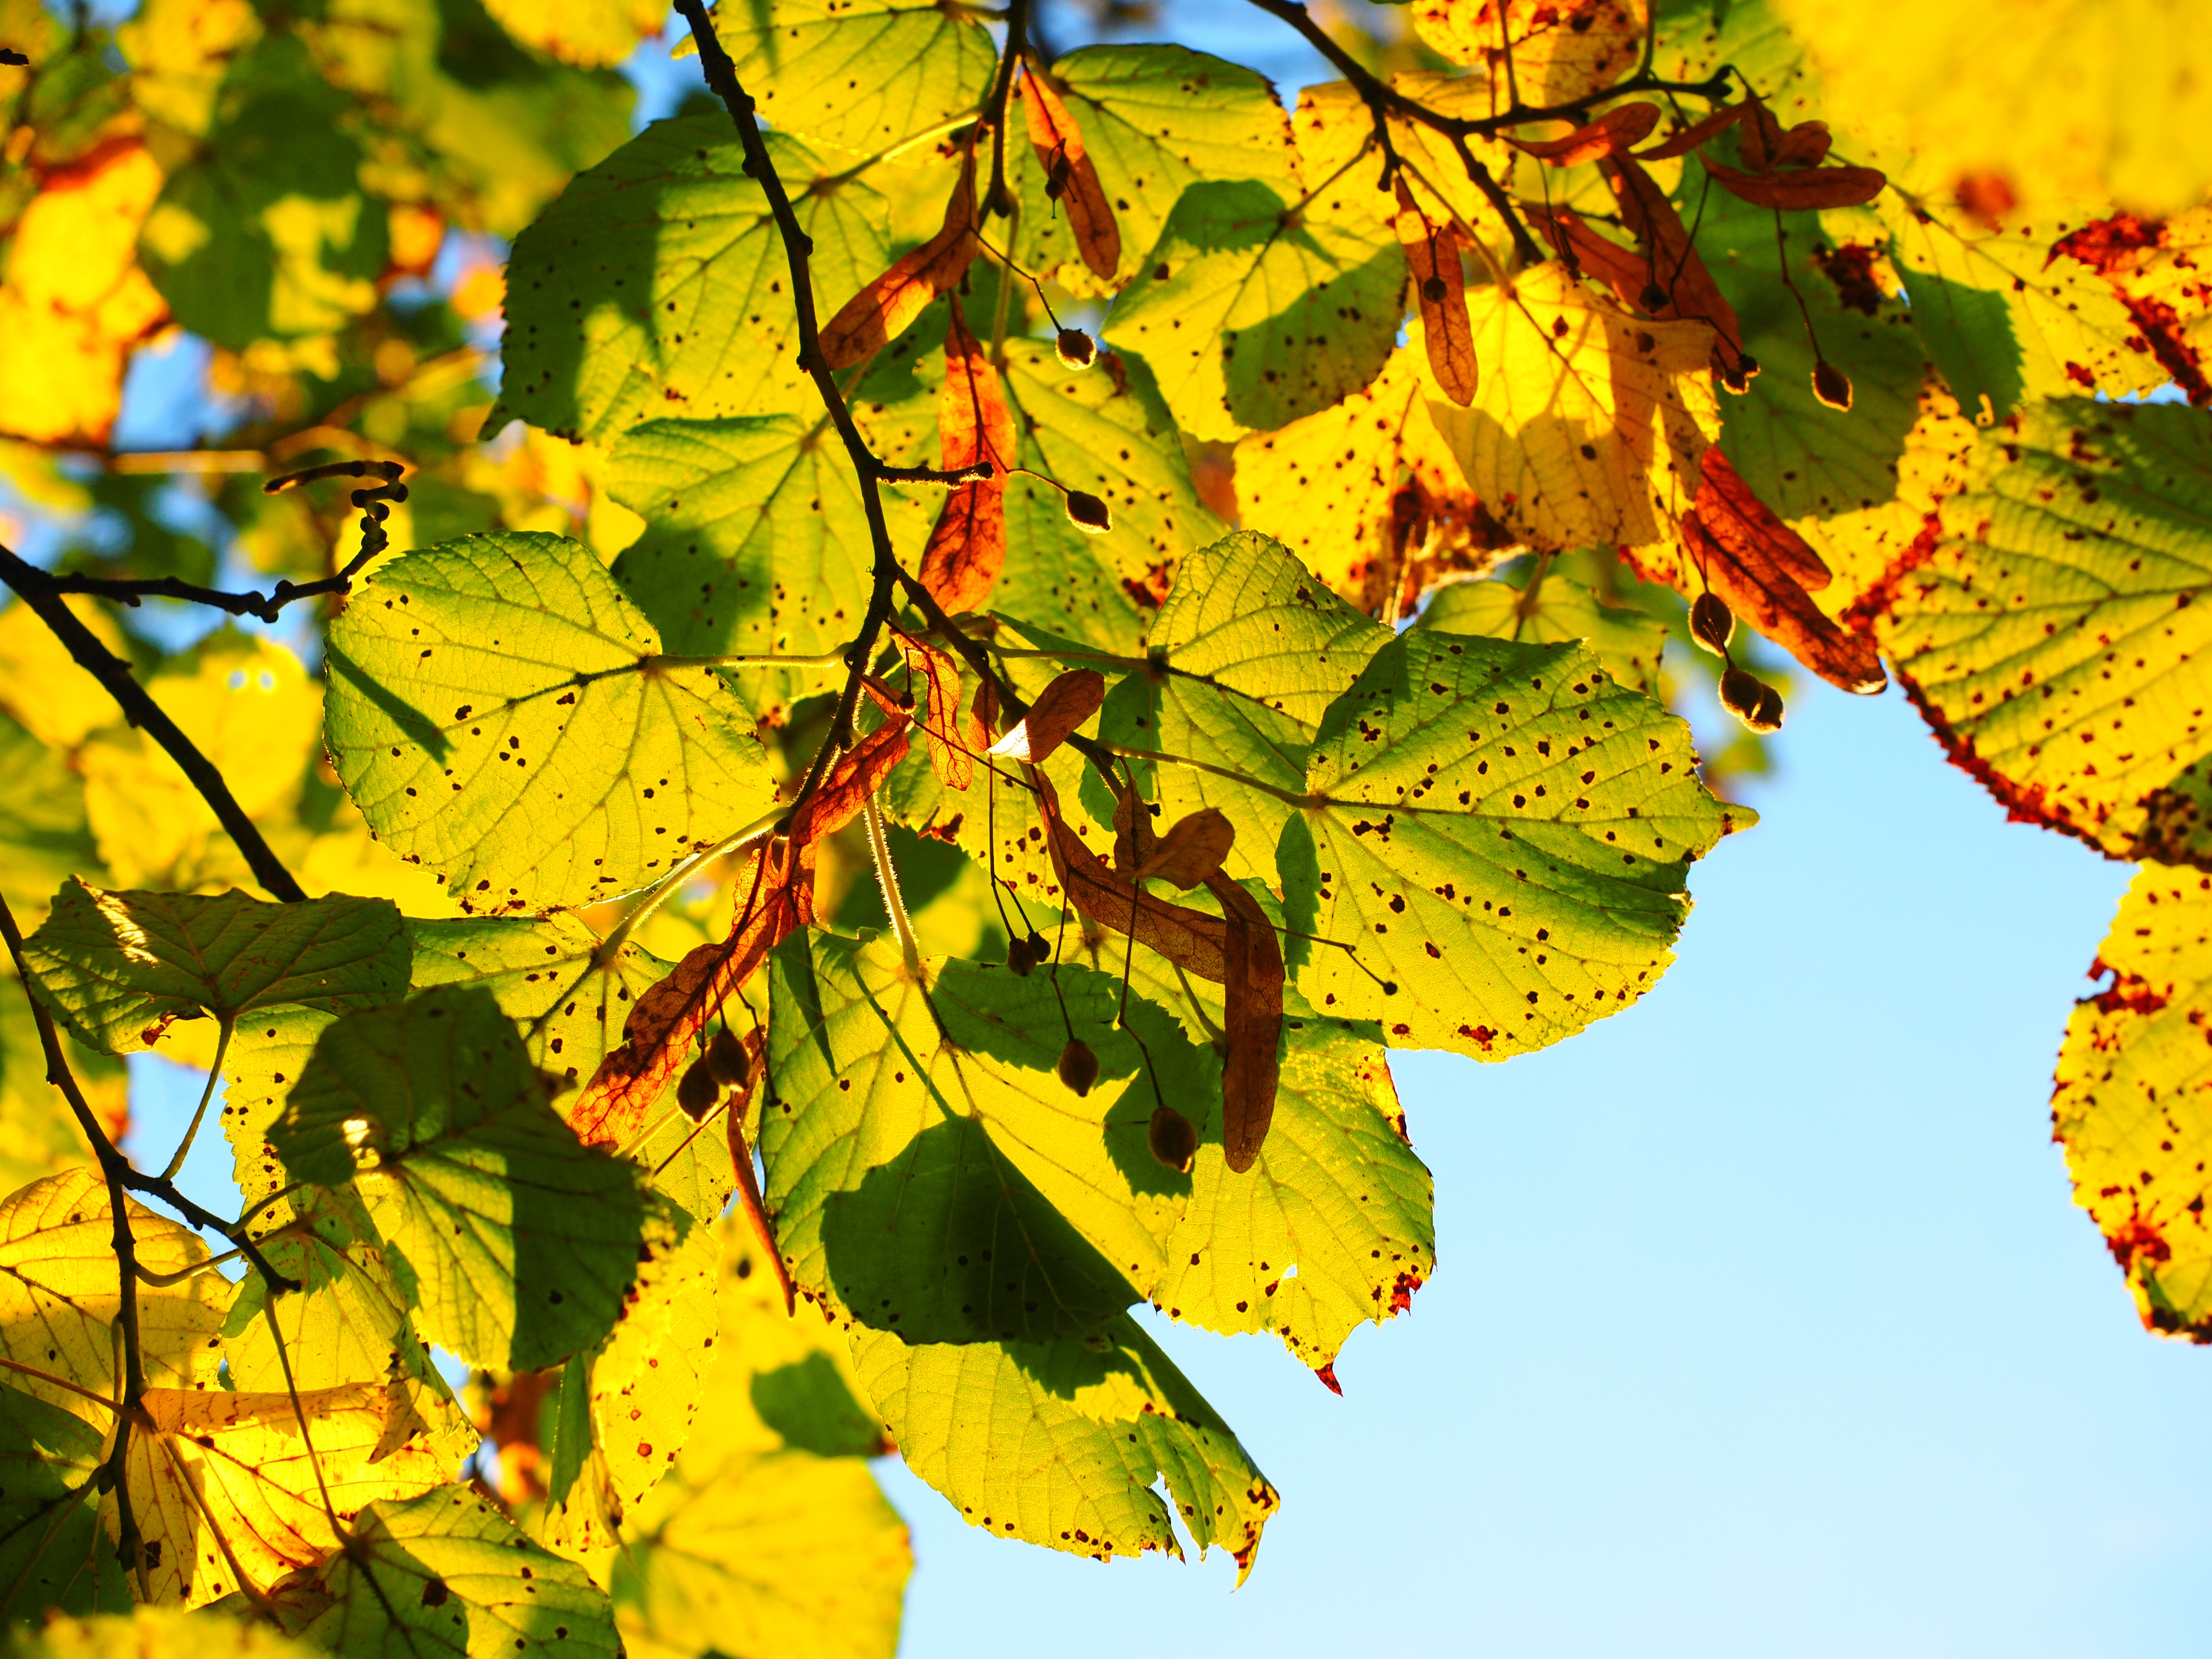
tree, branch, plant, sunlight, leaf, flower, produce, autumn, colorful, yellow, season, maple tree, lime tree, leaves, sunny, deciduous, linde, malvaceae, fall color, fall foliage, back light, flowering plant, mallow, tilia, tilioideae, lime plant, tilia cordata, woody plant, land plant, stone lime tree, winter linde, stone linde